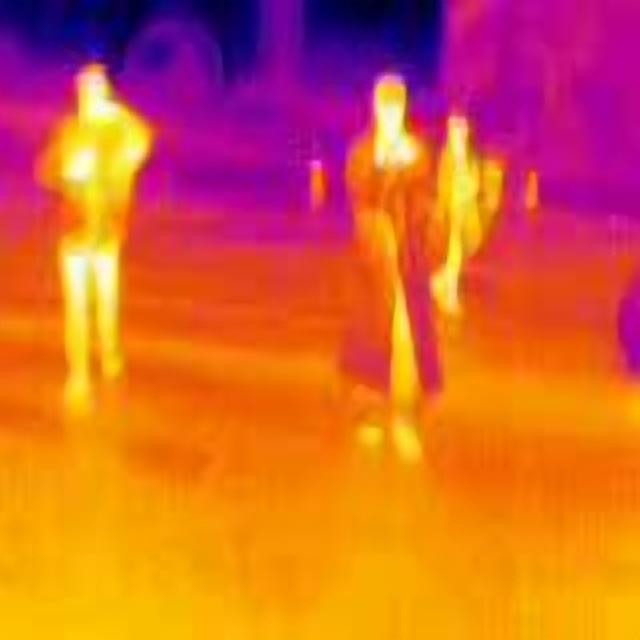
Detected objects:
label: person
label: person
label: person
label: person